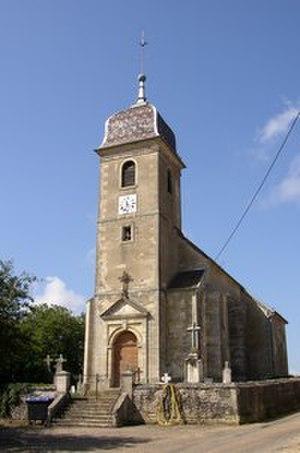
Eglise